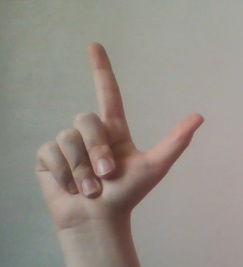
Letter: laam